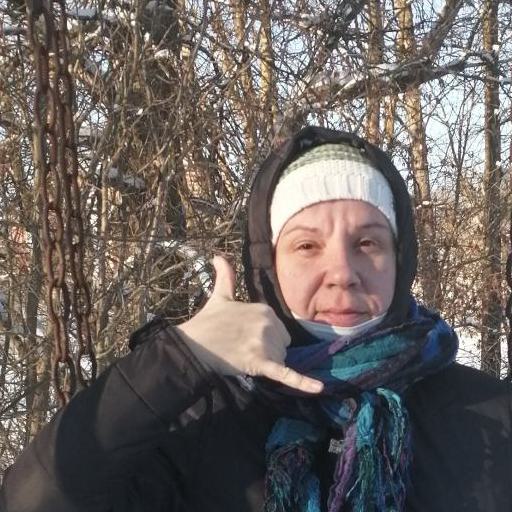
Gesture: call